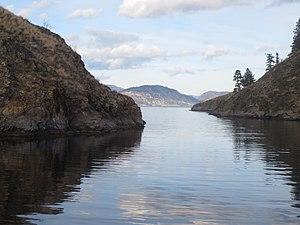
Ogopogo, ou Naitaka, est une créature lacustre qui vivrait ou aurait vécu dans le lac Okanagan, dans la ville de Kelowna en la province de Colombie-Britannique au Canada. L'animal est souvent comparé au monstre du Loch Ness.